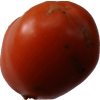
Label: tomato